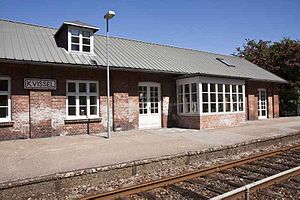
Kvissel Station / Galleri
Kvissel Station, beliggende ca. 10 km vest for den danske by Frederikshavn, maj 2009
Kvissel Station er en dansk jernbanestation i Kvissel ved Frederikshavn. Stationen betjenes af regionaltog fra Nordjyske Jernbaner som har forbindelse mellem Aalborg / Skørping i syd og Skagen i nord.